Inwood Hill Park

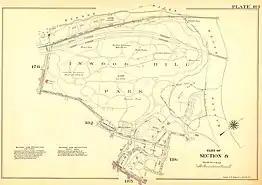
Bromley park map about 1955

Andrew Haswell Green, an early commissioner of the Department of Parks and Recreation, first suggested that a park be created in Inwood in 1895 for the newly formed department. His idea did not gain traction quickly, but the archeological finds in the area by individuals such as Reginald Pelham Bolton, the unique geology of the hill, historical associations (both true and merely rumored), the inherent beauty of the landscape, and the views to be seen from it finally brought the city around. Between 1915 and the early 1940s, it purchased parcels of land that make up the park as it is today.